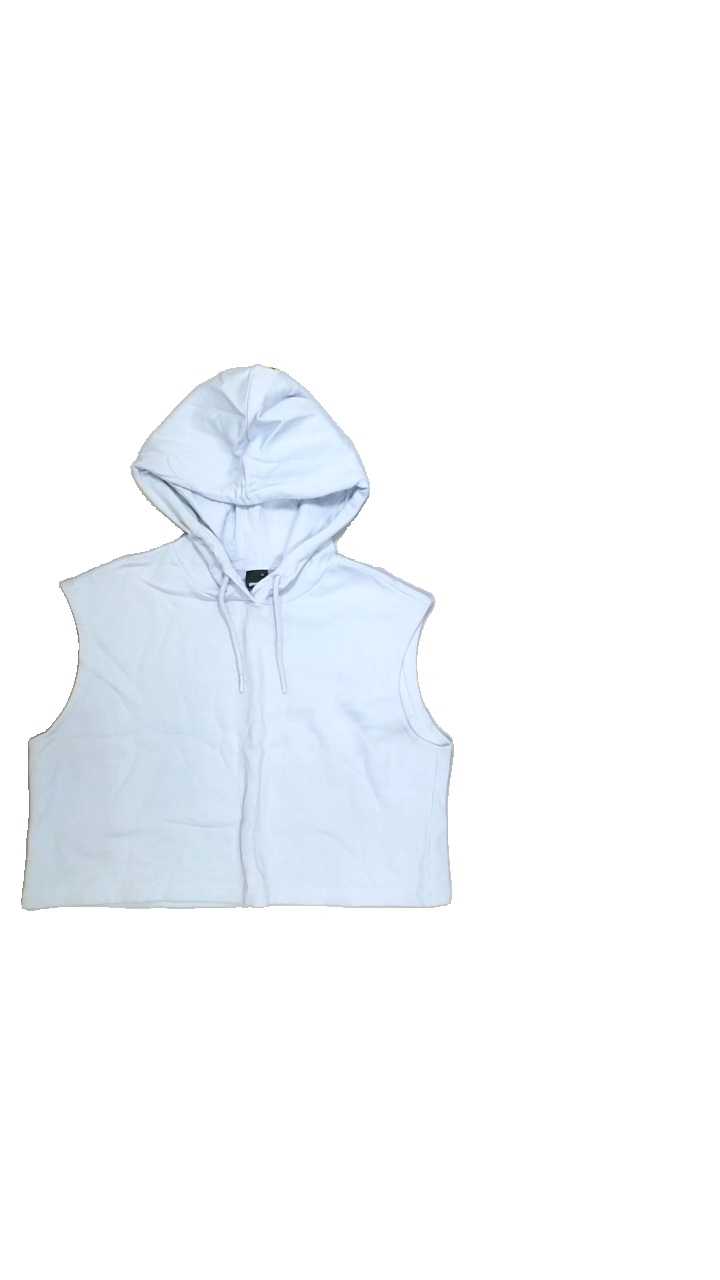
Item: Hoodie (Ladies)
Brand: Gina Tricot
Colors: Blue
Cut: Cropped
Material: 80%cotton 20%polyester
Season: Spring
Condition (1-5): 4
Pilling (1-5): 5
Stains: Minor
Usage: Export
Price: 50-100